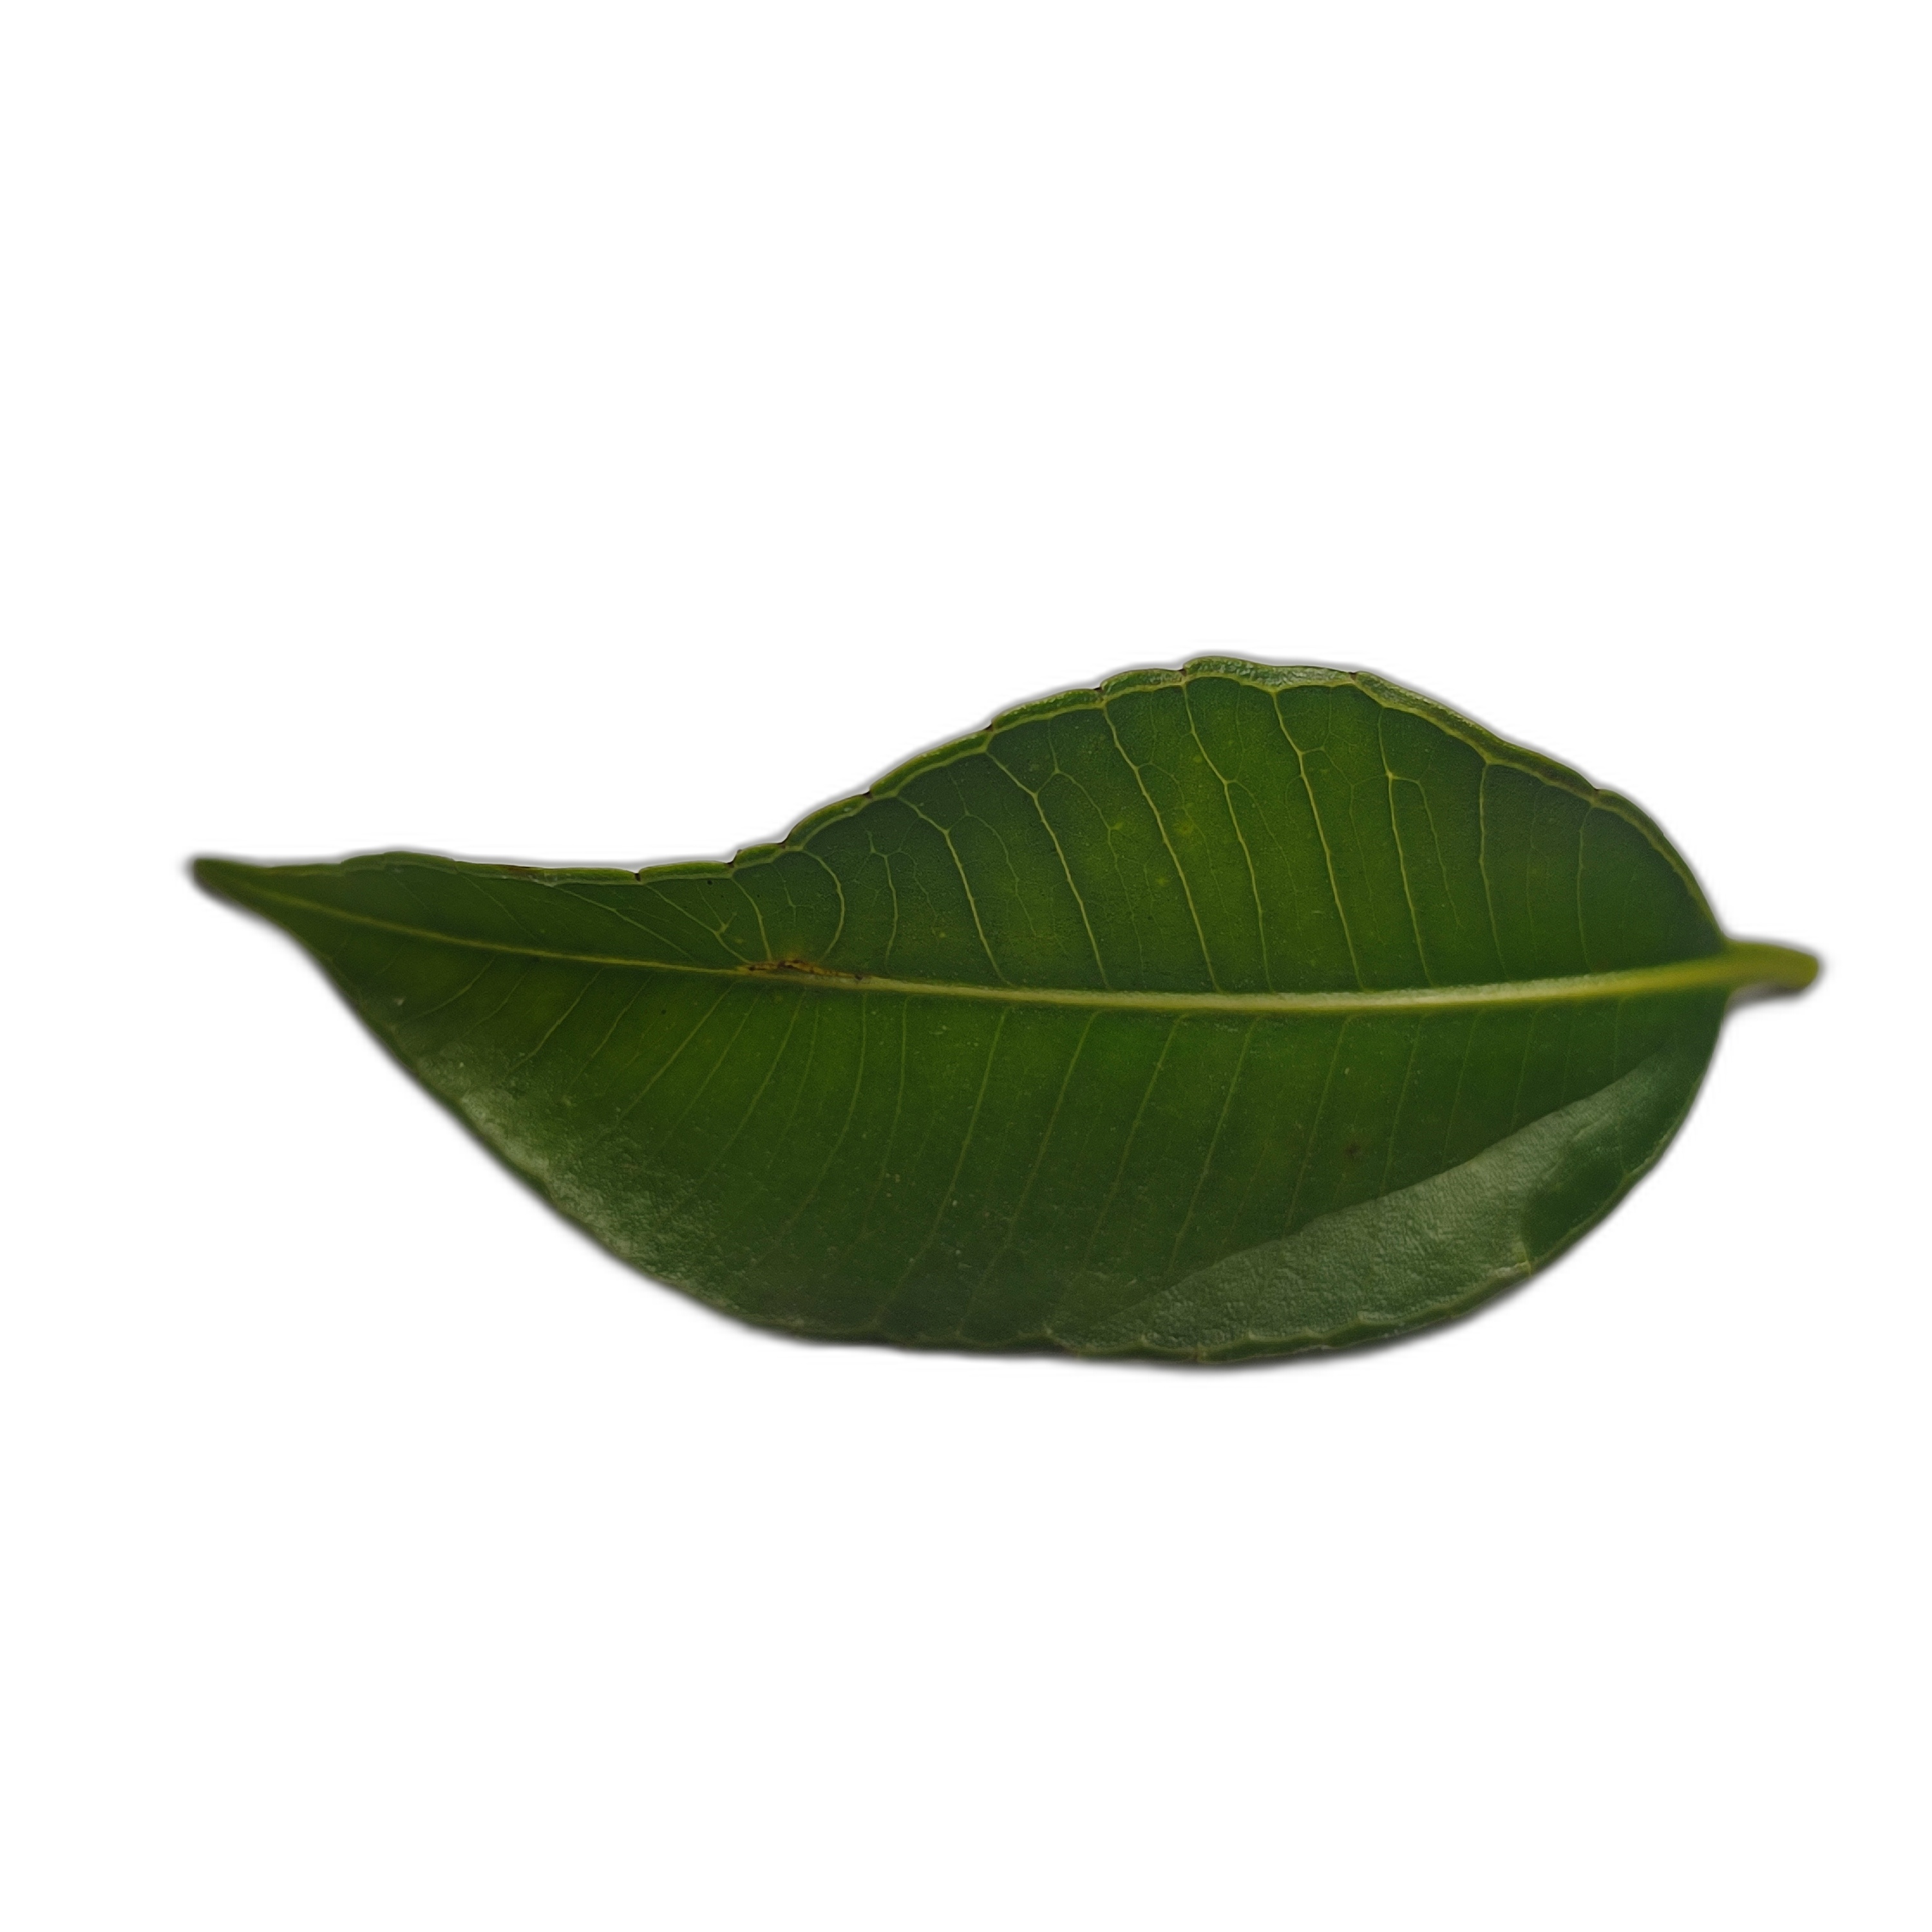
Label: healthy